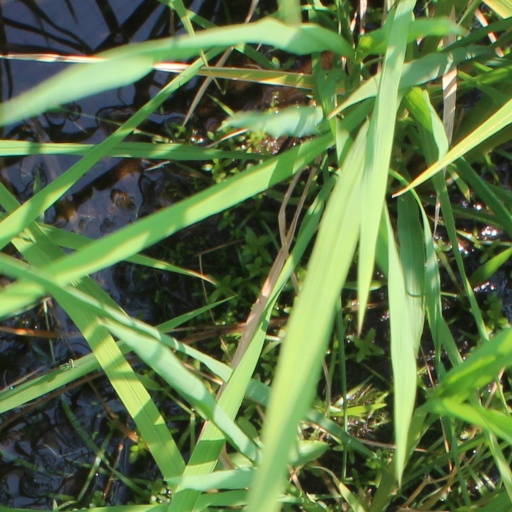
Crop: rice